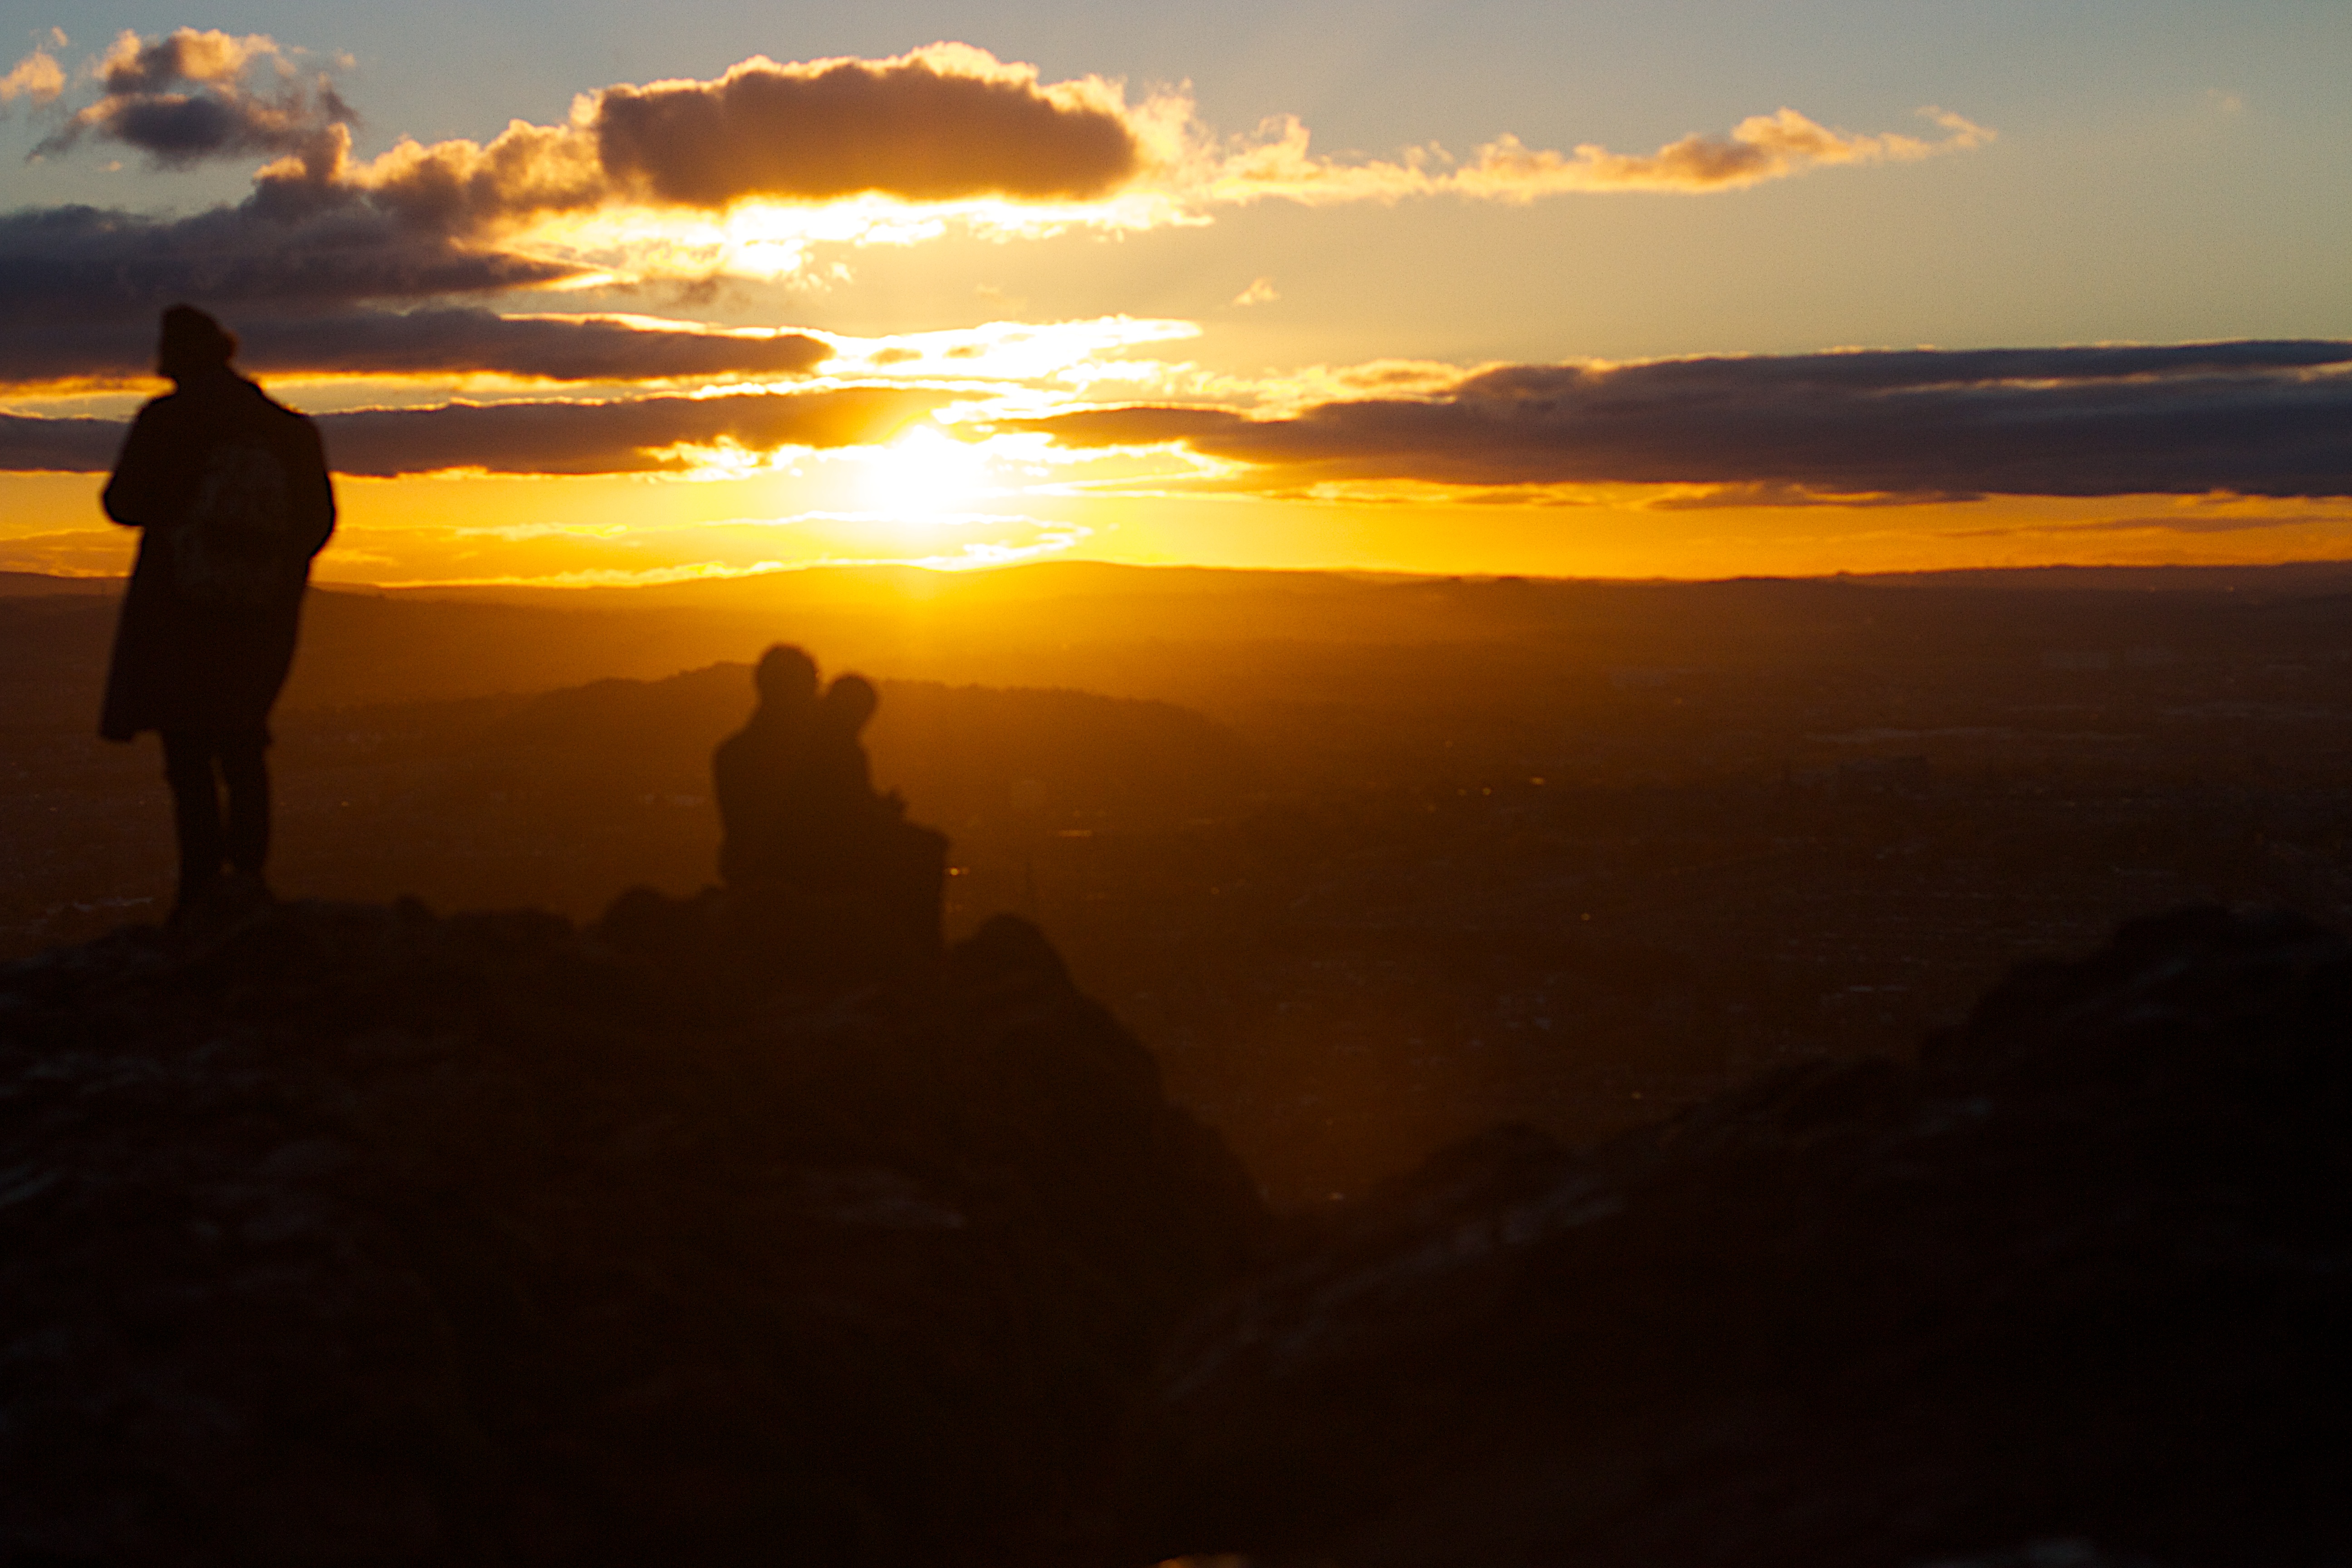
sea, coast, horizon, mountain, cloud, sun, sunrise, sunset, sunlight, morning, dawn, dusk, evening, cool image, afterglow, atmospheric phenomenon